Willaston railway station

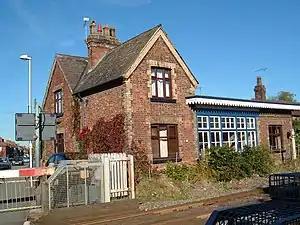
The former station building at Willaston

Willaston railway station was located on the eastern side of Wistaston Road, in Willaston, Cheshire East, England. The station was opened by the London and North Western Railway in 1858, and closed to passengers in December 1954.